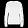
Label: Pullover